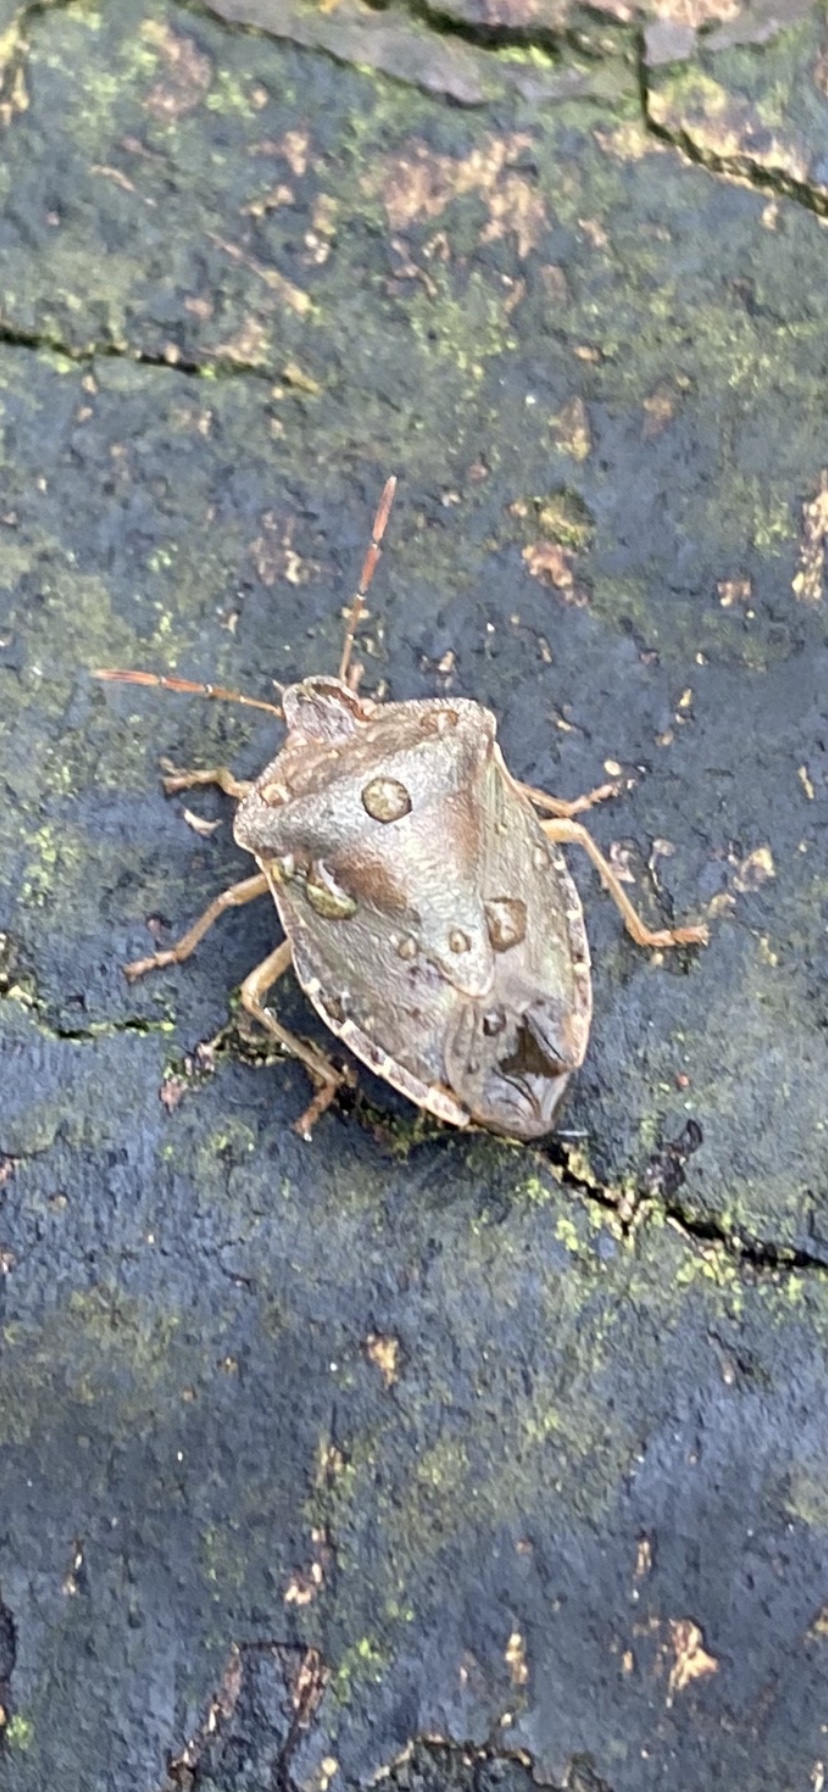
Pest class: stink_bug